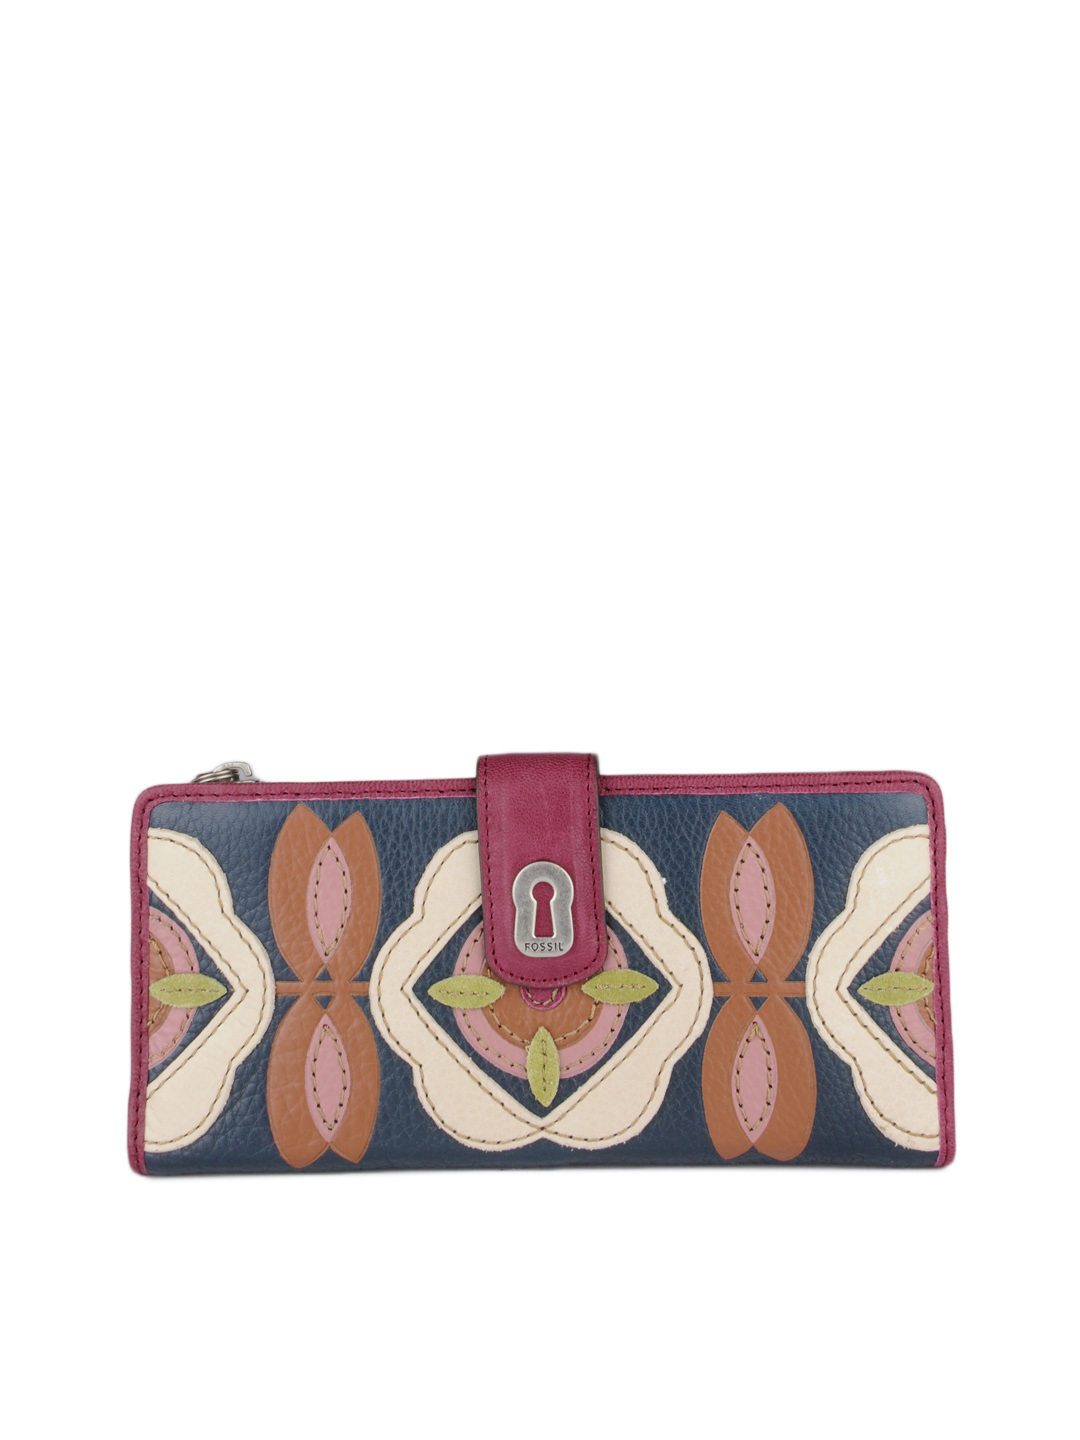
Fossil Women Blue Wallet
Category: Accessories / Wallets / Wallets
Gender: Women
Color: Blue
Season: Winter 2016
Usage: Casual